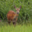
Label: deer